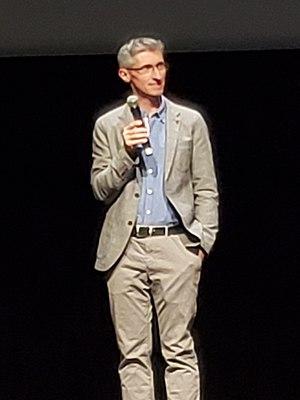
Fabrice Aragno est un réalisateur, monteur et directeur de la photographie suisse né le 31 mars 1970 à Neuchâtel. Collaborateur de Jean-Luc Godard depuis 2002, il a notamment travaillé sur Notre Musique, Film Socialisme, Adieu au langage, Le Livre d'image et le court-métrage Les Trois Désastres.